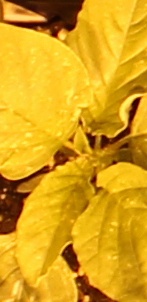
Label: Palmer Amaranth